Answer in natural language. Consider the 3D positions of the objects in the scene and not just the 2D positions in the image. Is the centerpoint of  lowpoly bed with brown blanket (highlighted by a red box) at a higher height than beautiful wall painting (highlighted by a blue box)? Choose between the following options: yes or no
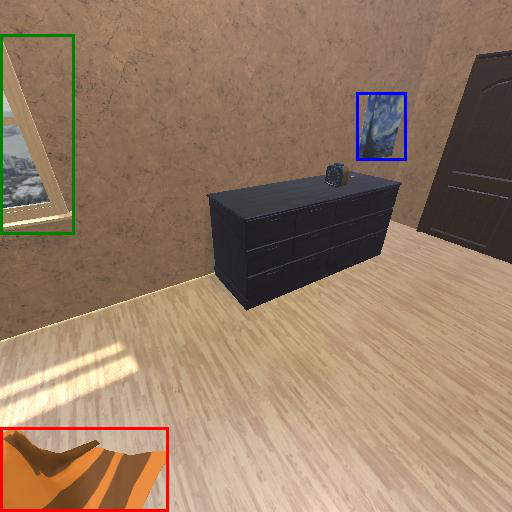
<answer>no</answer>